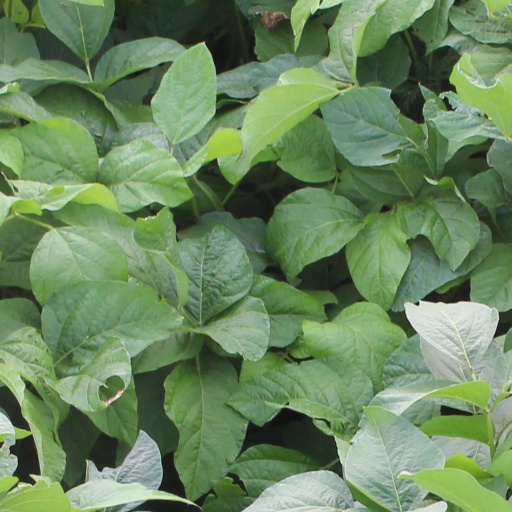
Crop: soybean